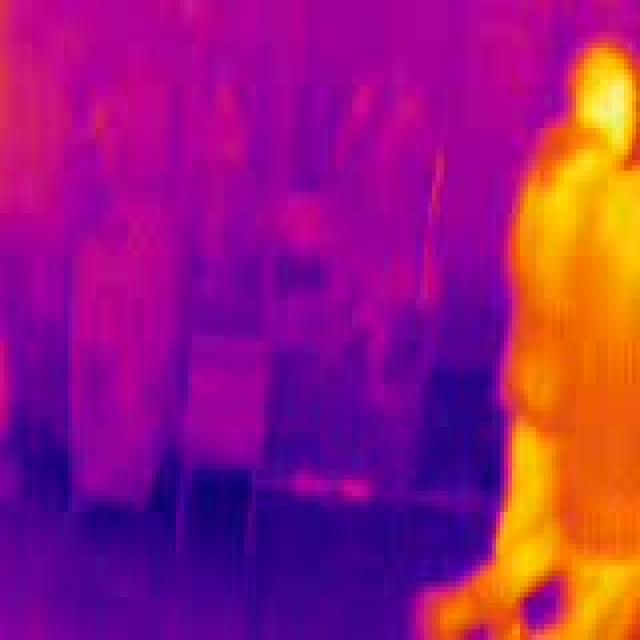
Detected objects:
label: person
label: person